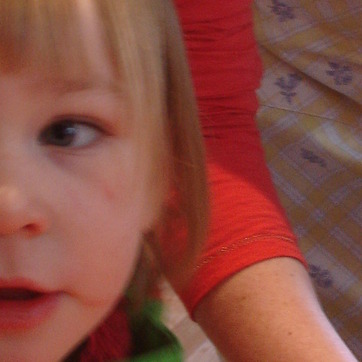
Material: hair